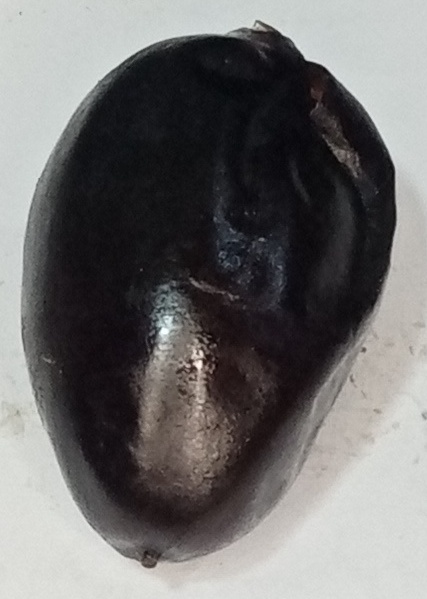
Variety: kupro
Size: large
Grade: grade-2